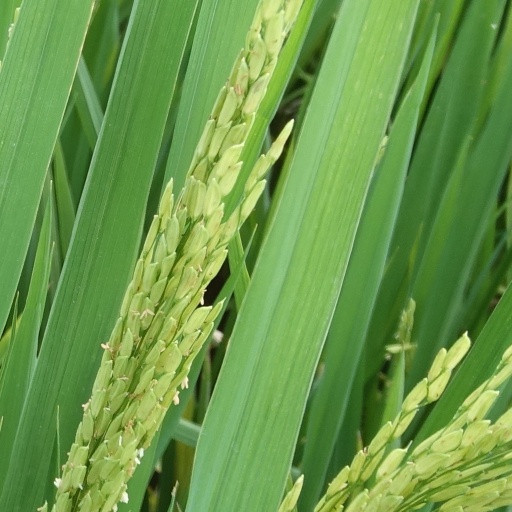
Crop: rice